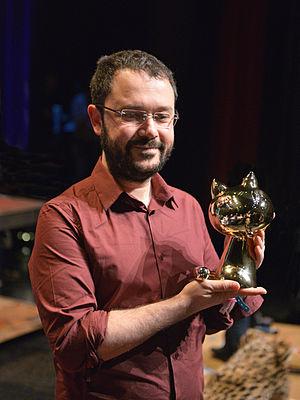
Riad Sattouf avec le Fauve d'or du meilleur album pour L'arabe du futur, après la cérémonie de remise des prix du Festival d'Angoulême 2015.
Riad Sattouf est un auteur de bande dessinée et réalisateur français né le 5 mai 1978 à Paris.
Le 42ᵉ festival international de la bande dessinée d'Angoulême s'est tenu du 29 janvier au 1ᵉʳ février 2015. Vainqueur du Grand Prix l'année précédente, Bill Watterson a annoncé qu'il ne serait pas présent. Il a toutefois réalisé l'affiche, une planche muette de quinze cases.